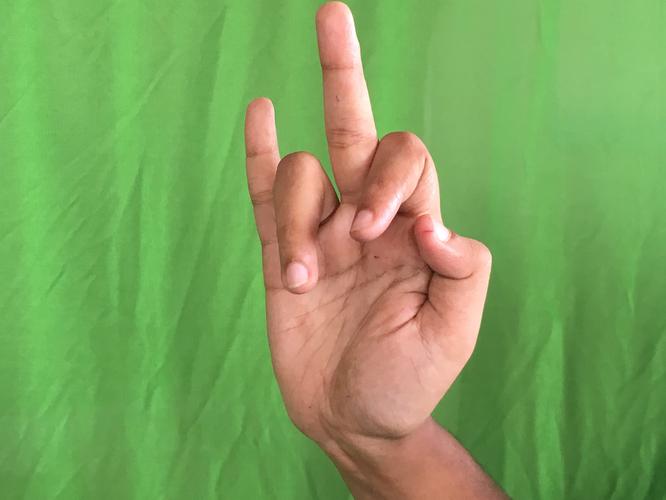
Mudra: Shukatundam
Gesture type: single_hand